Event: Nepal Earthquake
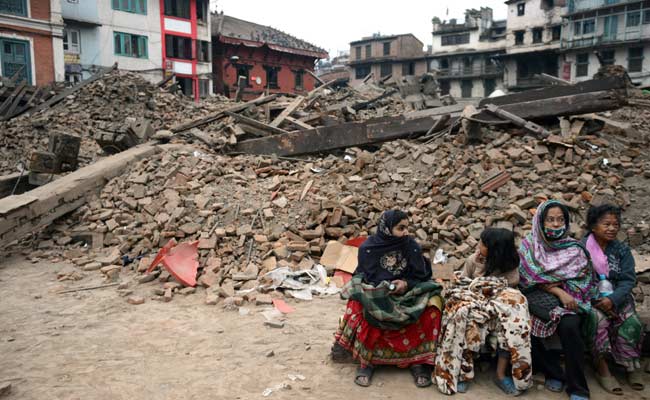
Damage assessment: damage